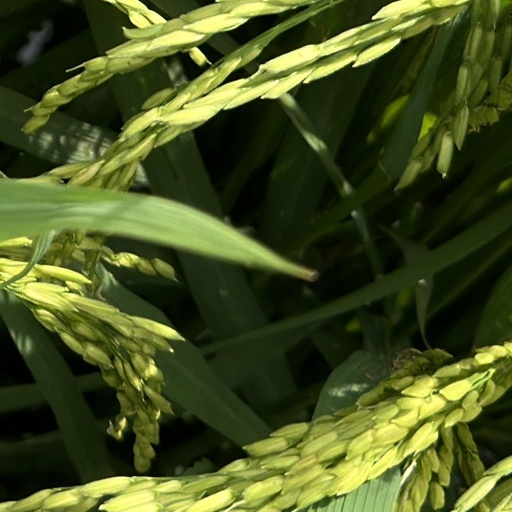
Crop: rice